The Meaning of Life (TV series)

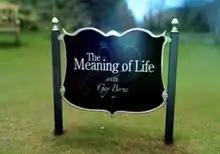

The Meaning of Life is an Irish television programme, broadcast on RTÉ One. Presented by Gay Byrne, each edition involves the veteran broadcaster interviewing a prominent public figure.